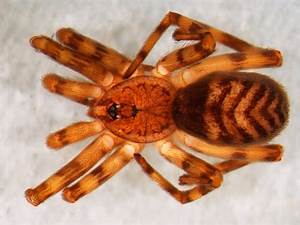
Label: ragno